JNR Class C63

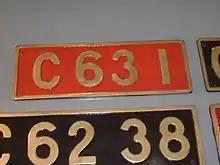
Number plate of C63 1 exhibited at the Kyoto Railway Museum

In 1956, the design drawing was completed. A prototype was to be manufactured, and a manufacturing order was to be issued.